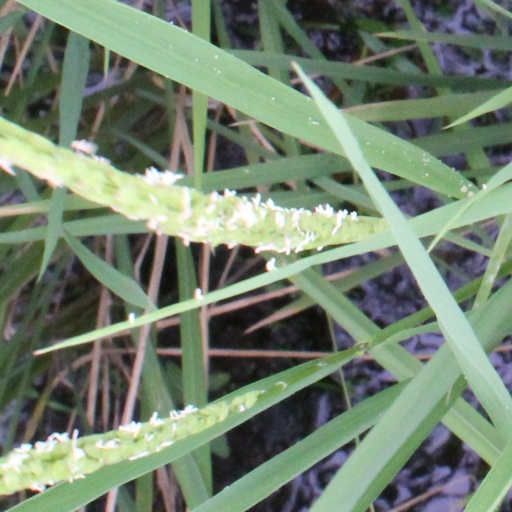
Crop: rice